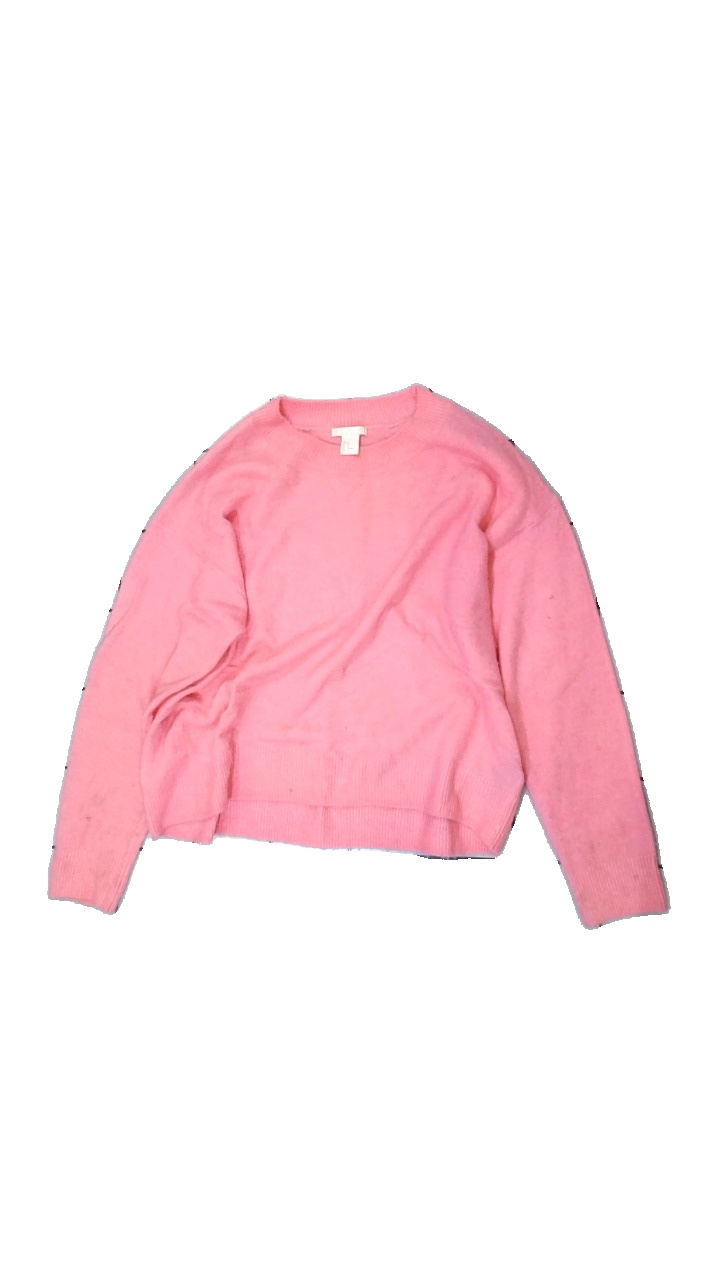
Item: Sweater (Ladies)
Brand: H&m
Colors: Pink
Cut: Regular, C-collar
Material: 83% acrylic, 17% cotton
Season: All
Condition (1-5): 2
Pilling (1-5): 2
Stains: Major
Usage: Export
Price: <50